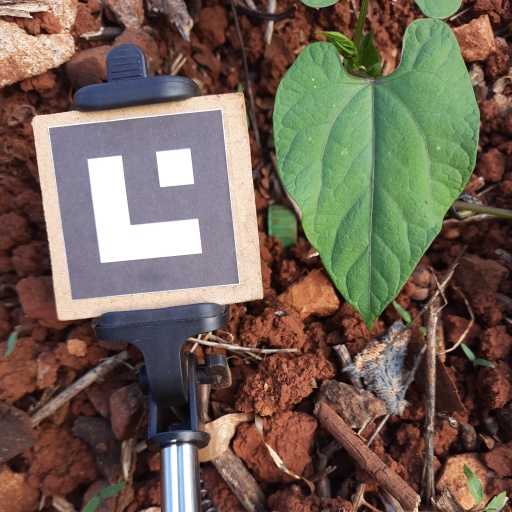
Observations: wavy surface, no eating holes, under cloudy sky, insect on surface